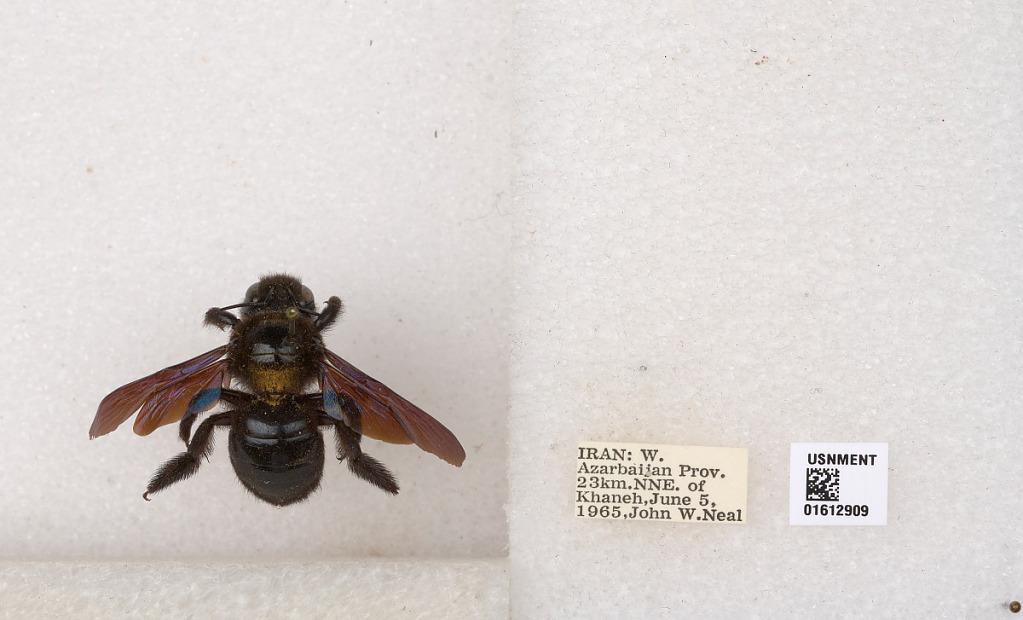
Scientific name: Xylocopa
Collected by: J. Neal
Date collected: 1965-6-5
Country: Iran
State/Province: West Azerbaijan
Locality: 23 km. NNE. of Khaneh